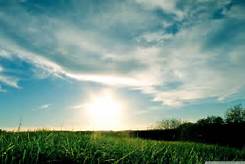
Weather: sun or clear